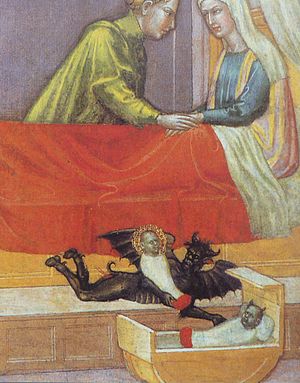
Skifting
Djævelen bytter et spædbarn ud med en skifting. Udsnit af Martino di Bartolomeos Legenden om Sankt Stefan fra tidligt i 1400-tallet.
En skifting eller bytting var i folketroen et troldebarn, der var ombyttet med et menneskebarn. Motivet er kendt i hele Europa.